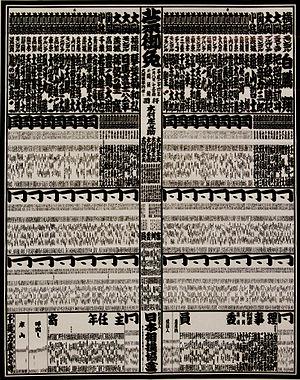
Un banzuke, officiellement appelé 番付表 est un document énumérant les classements des lutteurs professionnels de sumo publié avant chaque tournoi officiel ou honbasho. Le terme peut également désigner les classements eux-mêmes. Le document est normalement publié environ deux semaines avant le début du tournoi. Sur le banzuke, les lutteurs sont répartis en Est, imprimé sur la droite, et Ouest, imprimé sur la gauche. Le shikona complet de chaque lutteur, sa ville natale et son rang sont également indiqués. Le haut de la page commence avec les lutteurs au rang le plus élevé imprimés en caractères les plus grands, jusqu'en bas pour les lutteurs les moins bien classés dans les divisions dont les noms sont écrits en caractères beaucoup plus petits. Les noms des gyōji, des yobidashi, des shimpan, des oyakata et à l'occasion ceux des tokoyama sont aussi référencés.
Le sumo est un sport de lutte japonais. Le combat sumo se caractérise par le gabarit des lutteurs ainsi que par les nombreux rites traditionnels qui entourent les combats, et consiste en deux règles simples : les lutteurs ne doivent pas sortir du cercle, ni toucher le sol avec une autre partie du corps que la plante des pieds. Ce sport reste populaire au Japon, même si le baseball et le football le détrônent désormais, notamment chez les jeunes.